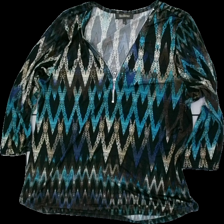
View: front
Type: Blouse
Category: Ladies
Brand: Alice Bizous (Joy)
Colors: Multicolor, Black, Turquoise, Brown
Material: 100% polyester
Pattern: Geometric print
Cut: V-collar
Size: L
Price range: 100-150
Recommended usage: Reuse